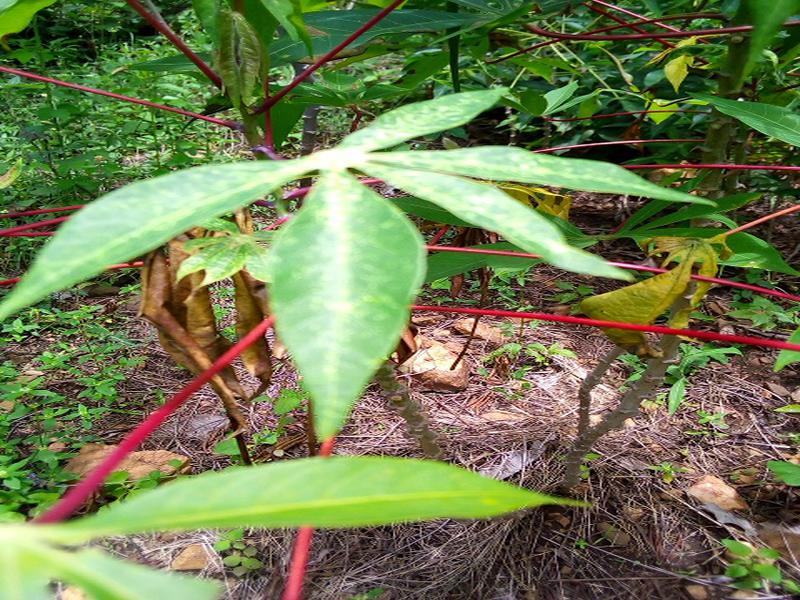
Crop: cassava
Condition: green_mottle